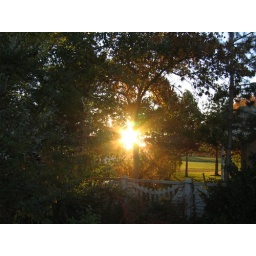
Sunset through the trees at my grandmother's house in Stansbury Park, UT